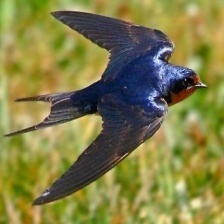
Species: BARN SWALLOW
Scientific name: HIRUNDO RUSTICA